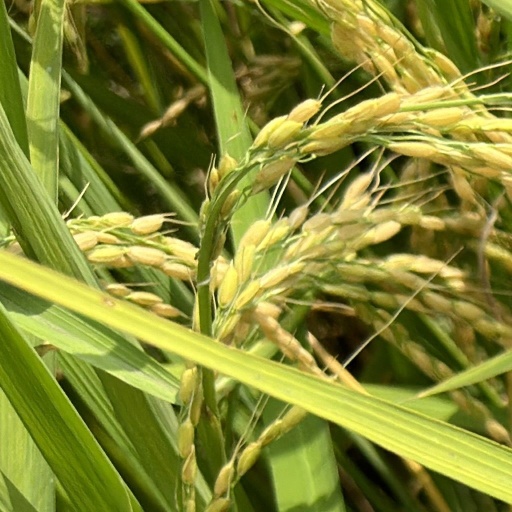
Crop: rice